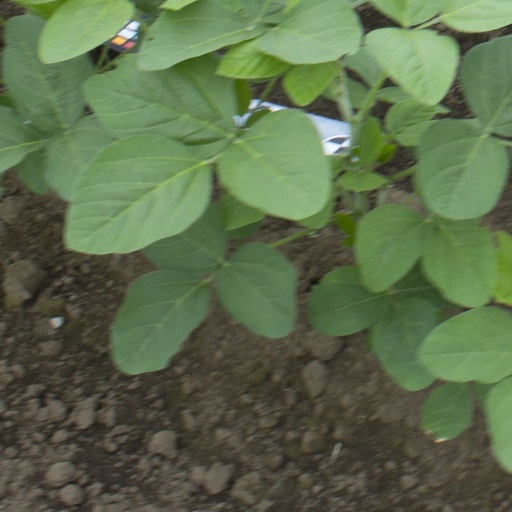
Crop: soybean